Your Love (Nicole Scherzinger song)

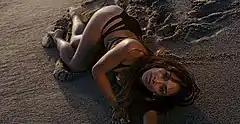
Scherzinger in the music video.

The music video for "Your Love" was shot on May 19, 2014, in Malibu, California. The music video was directed by Dawn Shadforth and filmed on a beach. Scherzinger took to Twitter to confirm that she was filming the music video, writing: "Beautiful day on the beach! On the set of my new music video for my first single... [coming soon]," along with a short video.